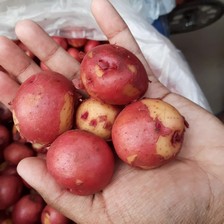
Label: others